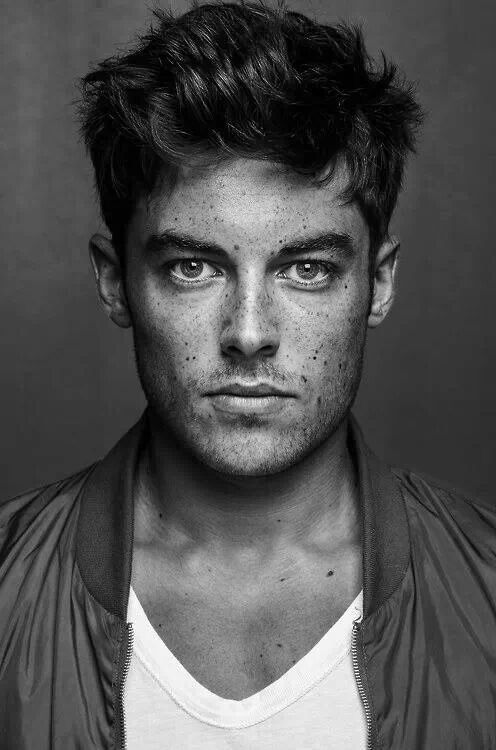
Portrait style: Real Portrait